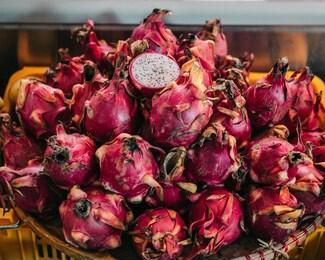
Label: Dragonfruit